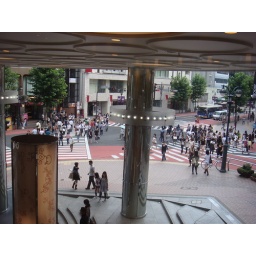
Candid street shot taken from the second floor in Shibuya, Tokyo-Itchome